Robert Morris Colonials men's ice hockey

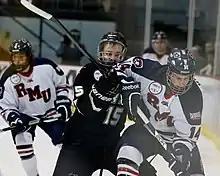
A game between Robert Morris and Army in 2013

On May 26, 2021, Robert Morris University announced it would be cutting the men's and women's ice hockey programs. On December 17, 2021, it was announced the program would be reinstated for the 2023–24 season.